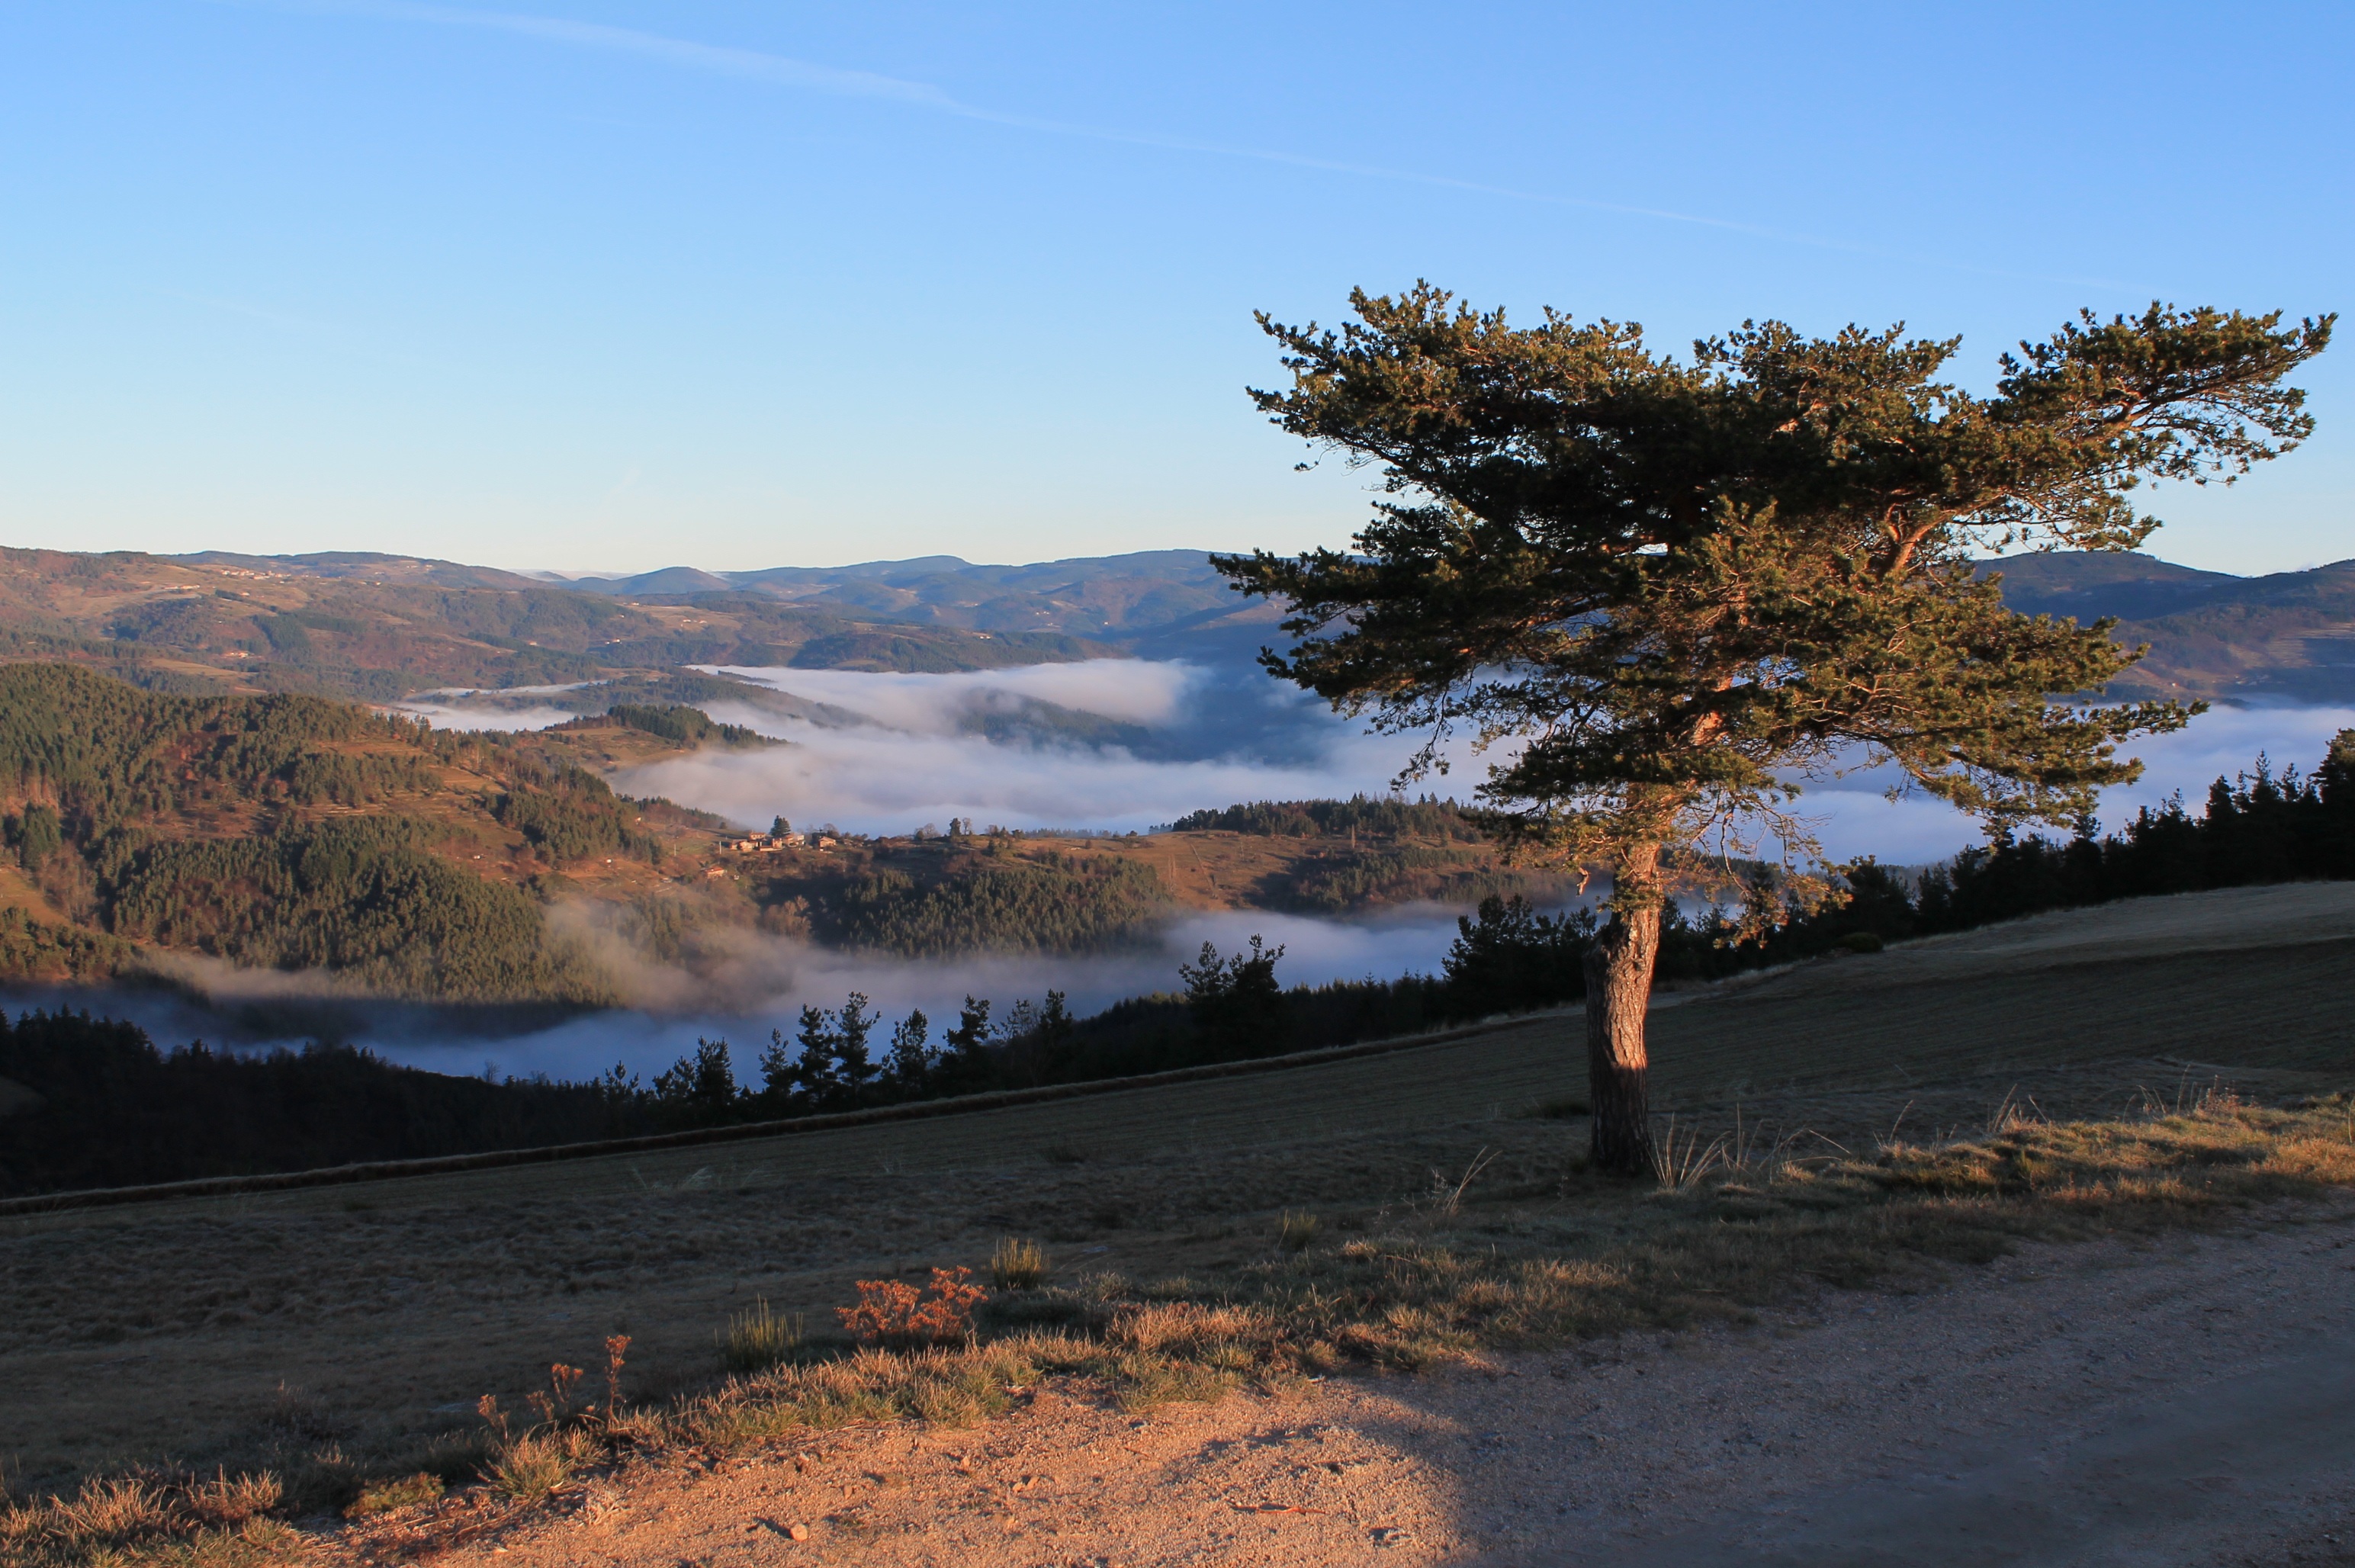
landscape, sea, tree, nature, outdoor, rock, wilderness, mountain, snow, winter, cloud, plant, fog, mist, sunlight, morning, hill, lake, view, dawn, valley, dusk, panoramic, environment, evening, reflection, scenic, autumn, highland, season, above, hills, mountains, vegetation, loch, woody plant, mountainous landforms